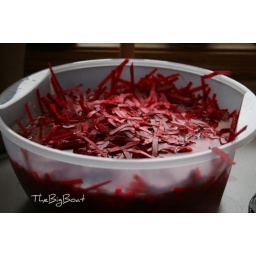
Shredded red construction paper scraps soaking in water overnight